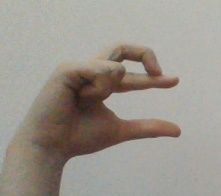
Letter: thal